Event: Nepal Earthquake
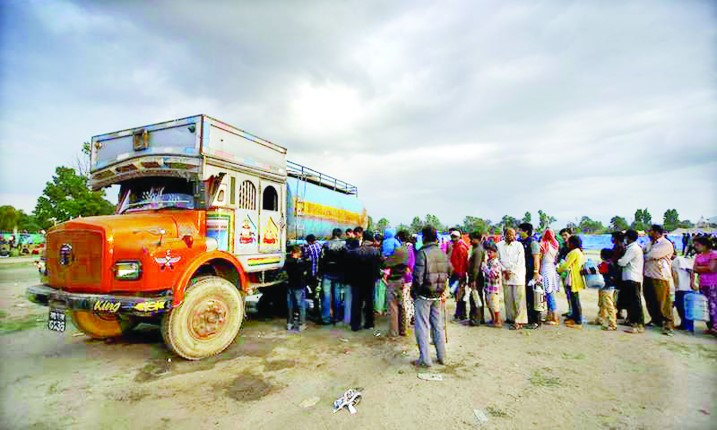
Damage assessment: no_damage